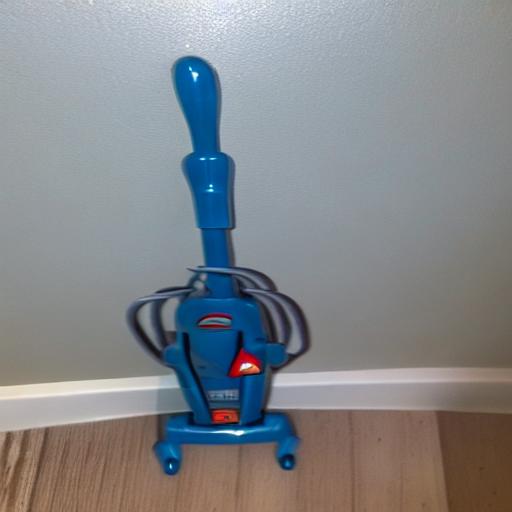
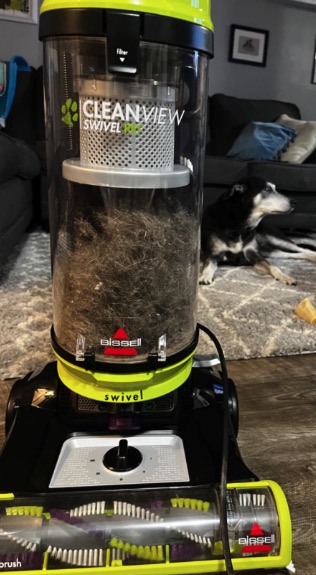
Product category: items_vacuum
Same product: no